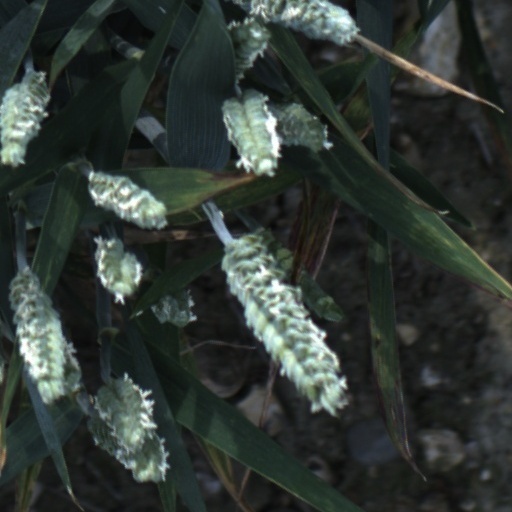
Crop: wheat